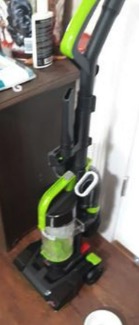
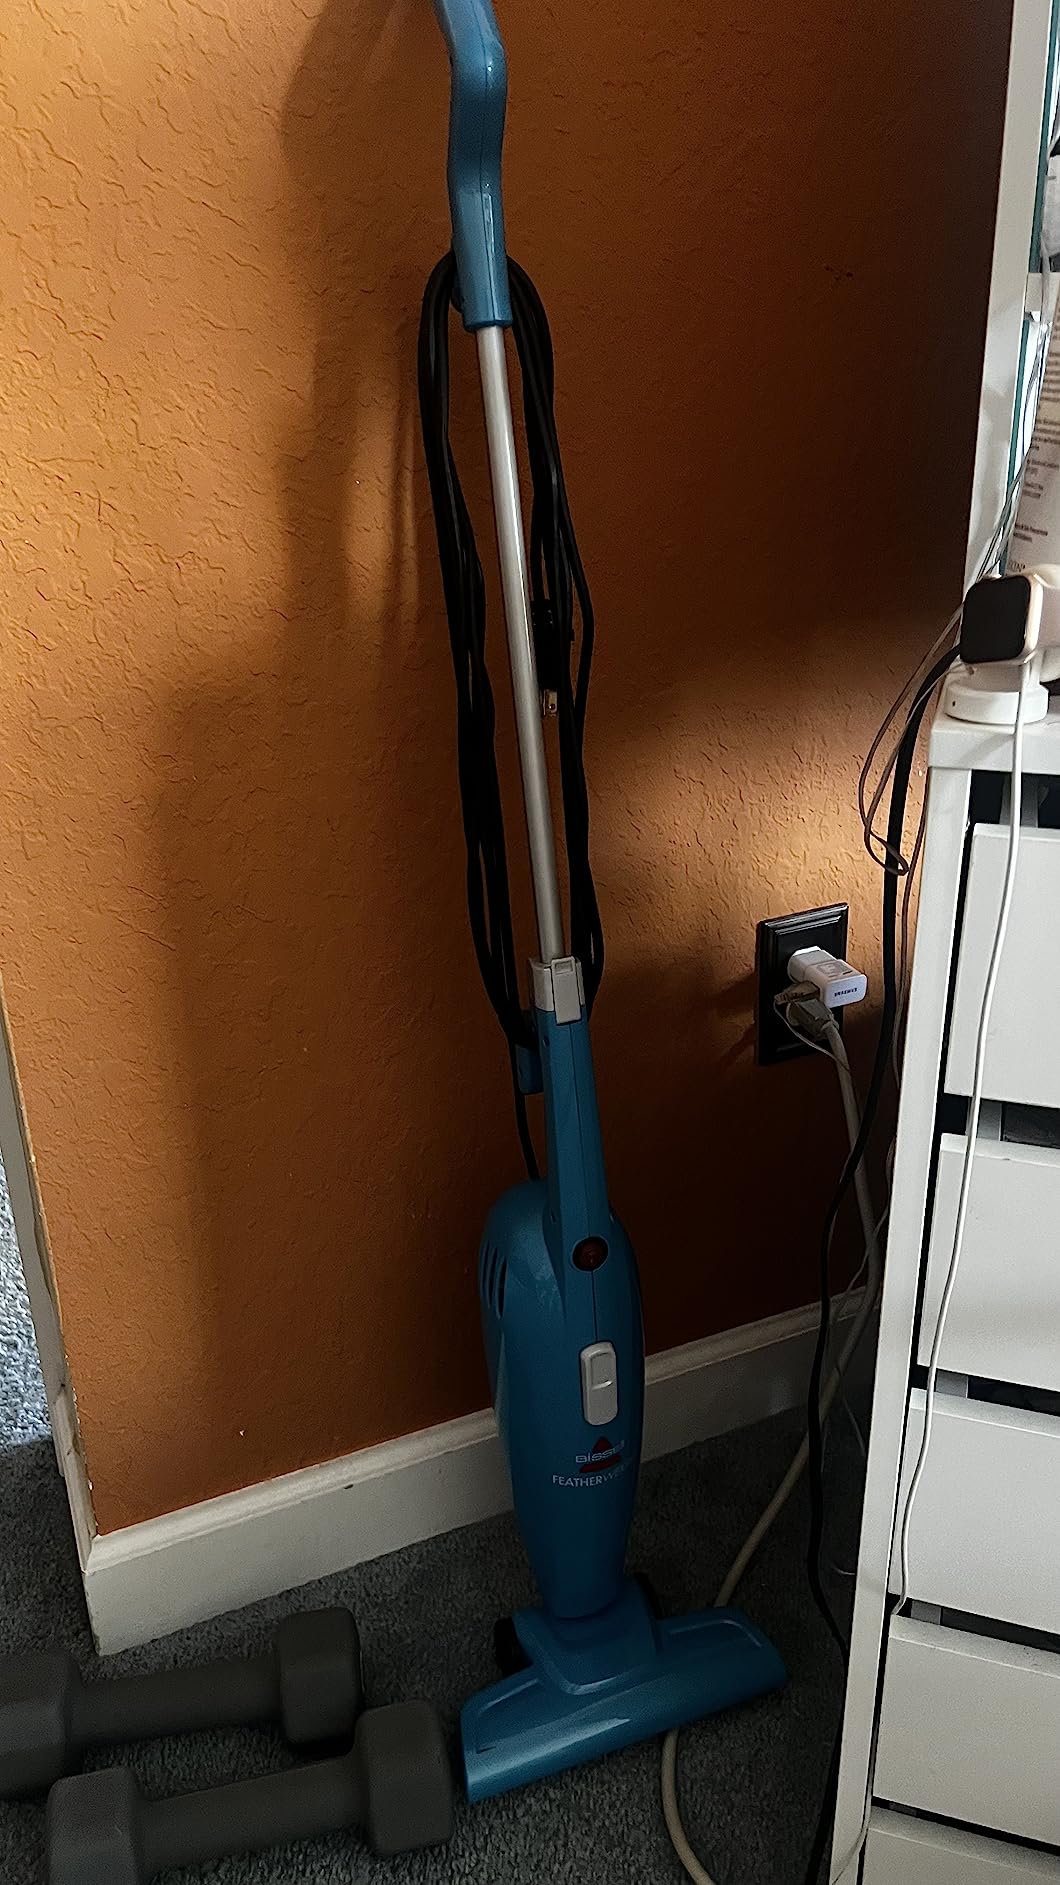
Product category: items_vacuum
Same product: no